Pirogues de Bercy (Dugouts of Bercy)

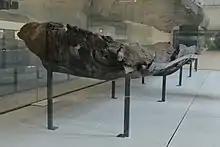
One of the canoes displayed in the Carnavalet Museum

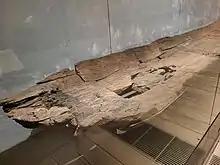
Dugout canoe displayed in the Carnavalet Museum

The Pirogues de Bercy are a group of dugout canoes (or fragments of canoes) dating from the Neolithic period that were discovered in 1989 during construction work in the 12th arrondissement, a neighbourhood located in southeastern Paris. The excavations of 1991–1992 unearthed two lodgings from the middle Neolithic period (about 4500–3400 BC) and one from the Late Neolithic period or the early Bronze Age (about 3000–2600 BC). The dugouts were found at the base of these lodgings, along with other Neolithic artifacts such as pottery, stone and bone tools and arrow heads.